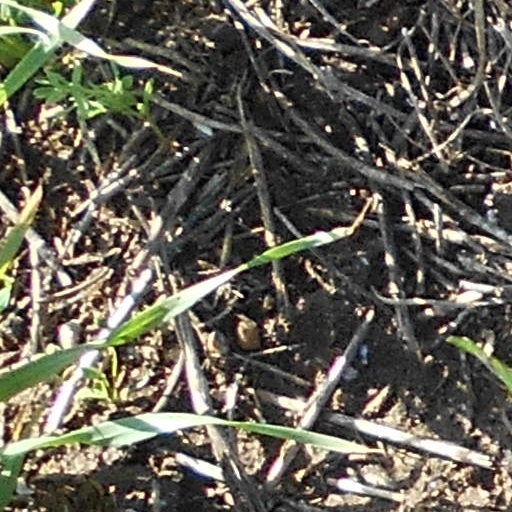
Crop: wheat